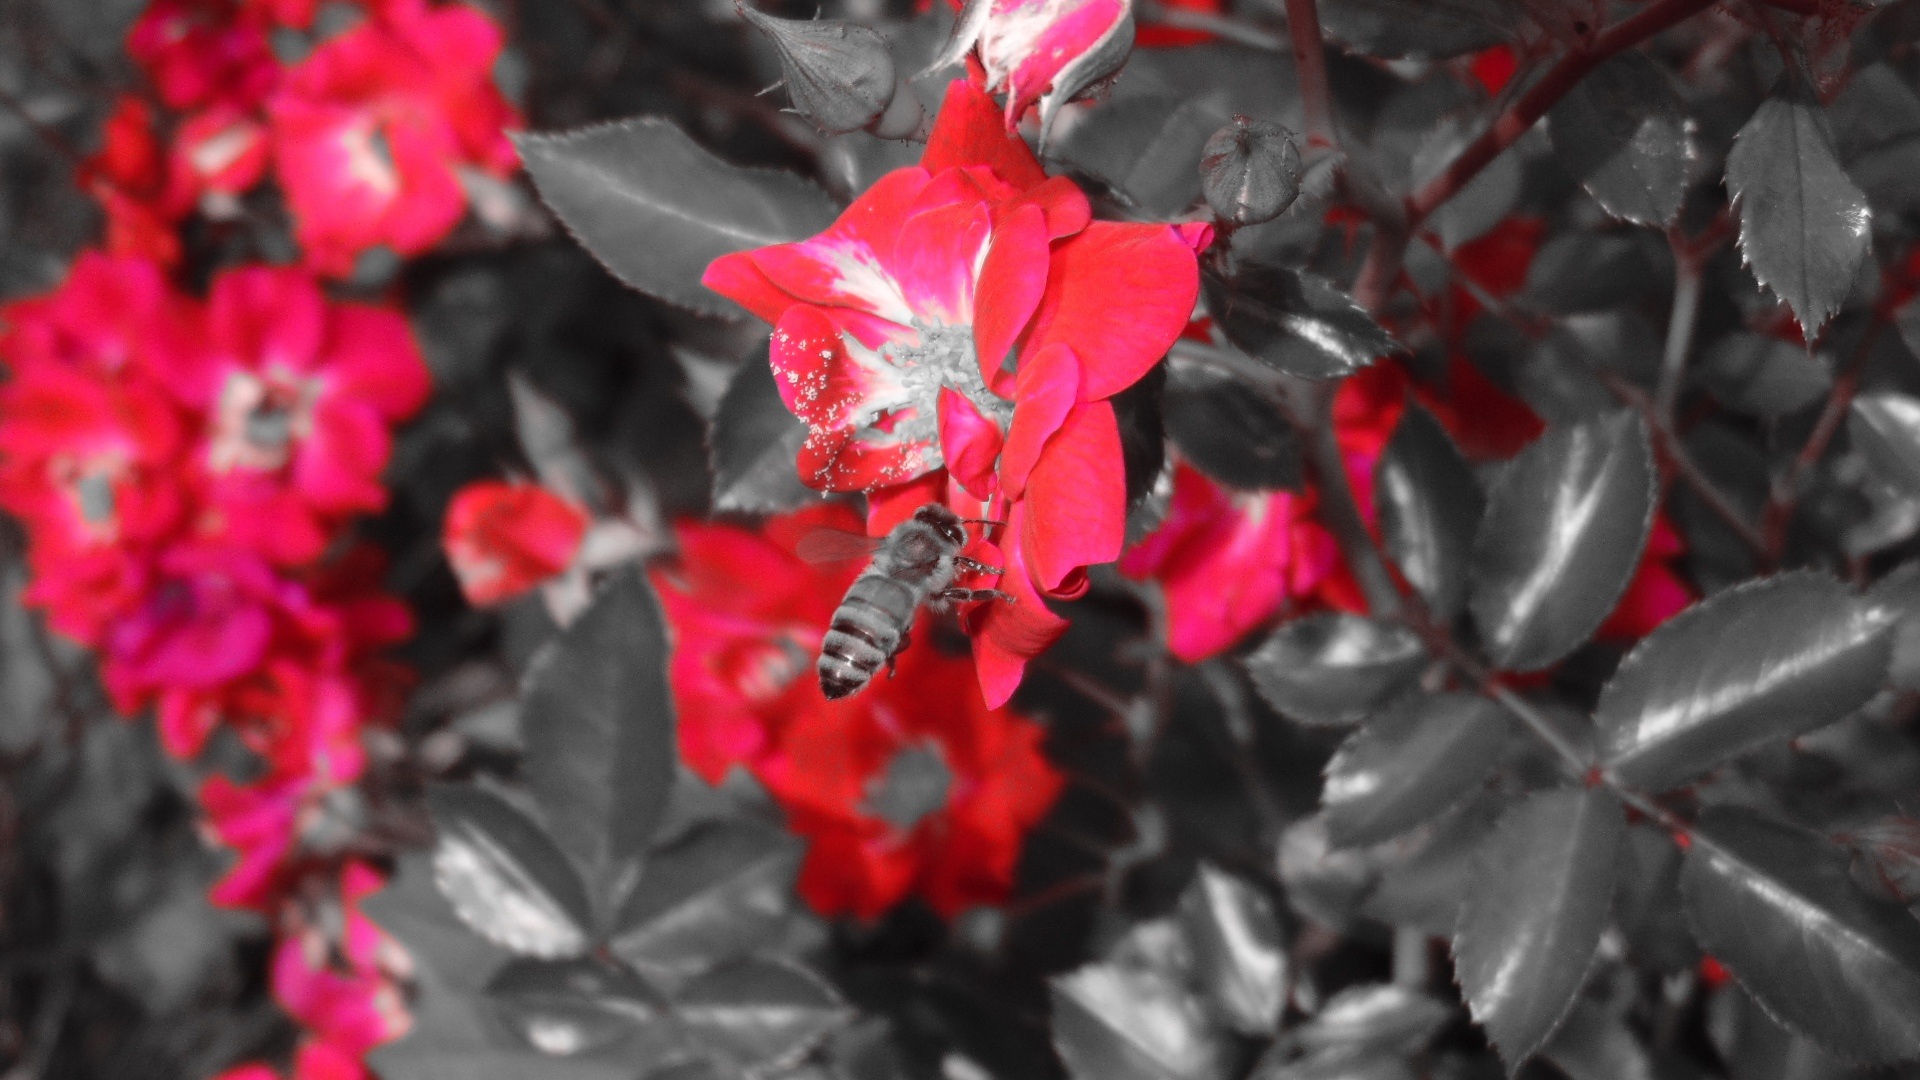
nature, outdoor, plant, leaf, flower, petal, summer, floral, foliage, red, garden, flora, shrub, bee, day, macro photography, flowering plant, land plant